Campaign for the Protection of Rural Wales

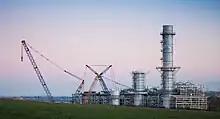
The replacement Pembroke Power Station under construction in 2011

One of the most celebrated campaigns conducted by the CPRW was against the North Wales Power Company and the British Electricity Authority. This was to be satirised by Amabel and Clough Williams-Ellis’ novel "Headlong Down the Years: A tale of To-day", which parodies the style of the Regency novelist Thomas Love Peacock. The North Wales Power and Traction Company was formed in 1903. It was financed by a group of Lancashire Industrialists and initially built the small hydro-electric plant at Nant Gwynant in Snowdonia. It had authority to build and operate hydro-electric generating stations and transmission lines covering over an area of 2,100 square miles of North Wales, consisting of the whole of Carnarvonshire, Merionethshire and Anglesey and a good deal of Denbighshire. It also took over the narrow railways of the area, including the Welsh Highland Railway. In 1947 the company was Nationalised and became part of the British Electricity Authority and massive expansion plans with the construction of eight large power stations, massive reservoirs and dams, and a network of pylons to carry the electricity were promoted. The Rheidol Plant would divert water from the headwaters of the rivers Wye and Severn and plants at Maentwrog, Ffestiniog, Dolgarrog and other plants in the Conway Valley would have drained the rivers of Snowdonia dry at a time that the Snowdonia National Park was about to come into being. However, rising costs and the opposition led by the CPRW led to the schemes being deferred in November 1952, though modified schemes went ahead at Rheidol, opened in 1964, at Ffestiniog, a pumped scheme opened in 1963 and elsewhere.